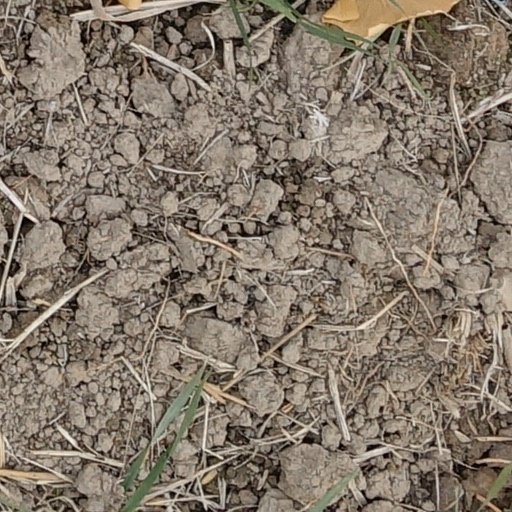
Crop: wheat